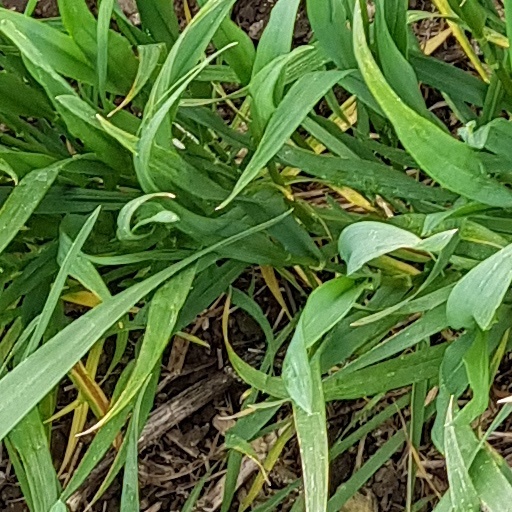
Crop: wheat